Sulaiman ar-Rasuli

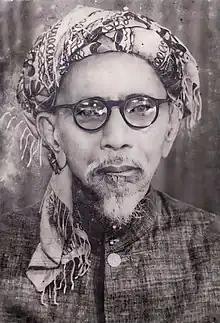
Sulaiman ar-Rasuli

Sheikh Sulaiman ar-Rasuli (10 December 1871 – 1 August 1970), known as Inyiak Canduang, was an Indonesian "ʿālim" and founder of Union of Islamic Education ("Persatuan Tarbiyah Islamiyah", PERTI), a "kaum tua" (traditionalist) Islamic organization from West Sumatra. He was credited for popularizing the famous Minangkabau idiom, "adat basandi syarak, syarak basandi Kitabullah" (traditions are founded upon the [Islamic] law, and the law founded upon the Qur'an).